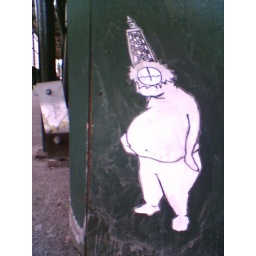
Little paper cutout stuck on a wall newar St. Marks Place in NYC